Birr, Aargau

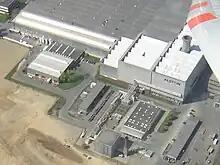
GE factory in Birr

, Birr had an unemployment rate of 2.84%. , there were 23 people employed in the primary economic sector and about 6 businesses involved in this sector. 1,556 people are employed in the secondary sector and there are 25 businesses in this sector. 566 people are employed in the tertiary sector, with 58 businesses in this sector.